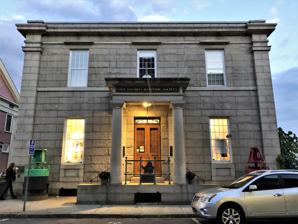
Building: New London Customhouse
Country: United States of America
Year built: 1835
United States historic place New London Custom House U.S. National Register of Historic Places New London Custom House Show map of Connecticut Show map of the United States Location 150 Bank St., New London, Connecticut Coordinates 41°21′8″N 72°5′46″W / 41.35222°N 72.09611°W / 41.35222; -72.09611 Area 2 acres (0.81 ha) Built 1833 ( 1833 ) Architect Robert Mills NRHP reference No. 70000706 Added to NRHP October 15, 1970 The New London Custom House is a historic custom house at 150 Bank Street in New London, Connecticut , built in 1833-35. It was designed by Robert Mills , one of the country's first formally trained architects. From 1839-40, the schooner La Amistad , on which captured Africans meant for the slave trade rebelled, was impounded at a wharf behind the customhouse. It was listed on the National Register of Historic Places for its architecture in 1970, and is now a local museum covering the city's maritime history. Description and history The New London Custom House is located on New London's waterfront, facing north onto Bank Street east of its junction with Pearl Street.  It is a three-story masonry structure, built out of dressed granite of differing colors.  Due to sloping terrain, it presents two stories to Bank Street and three to Water Street, which separates it from the waterfront.  It has corner pilasters shaped out of light granite, and its main entrance is sheltered by a porch with round columns and pilasters made of more smoothly finished light granite.  A stringcourse of light granite separates the upper floors, and the top-floor windows have projecting cornices over the lintels.  The door is fashioned out of wood that was once used in the USS Constitution . The custom house was built in 1833 to a design by Robert Mills , who was then employed by the federal government.  The granite for its construction was taken from the Millstone Quarry in Waterford, Connecticut . The building was still in use as a customs office at the time of its National Register listing in 1970. It now serves as the headquarters of the New London Maritime Society, which operates it as the Custom House Maritime Museum . Exhibits include New London's maritime history, ship models, the Amistad affair , the history of the Robert Mills building, and regional lighthouses.   The Frank L. McGuire Maritime Library consists of more than 2,300 books, charts, maps, and prints.  The Society also owns the nearby New London Harbor Light , the offshore Race Rock Light , and New London Ledge Light , and it operates tours of all three. See also National Register of Historic Places listings in New London County, Connecticut List of maritime museums in the United States References